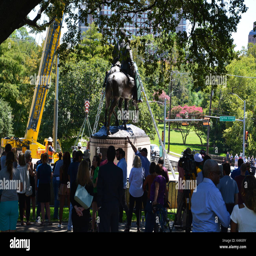
a crowd watches as the city prepares to remove the statue of military commander .